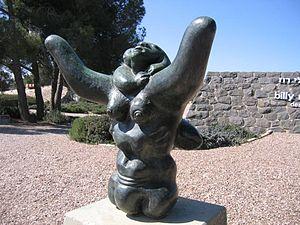
Jacques Lipchitz, né Chaim Jacob Lipchitz le 22 août 1891 à Druskininkai en Lituanie et mort le 26 mai 1973 à Capri, est un sculpteur naturalisé français puis américain.